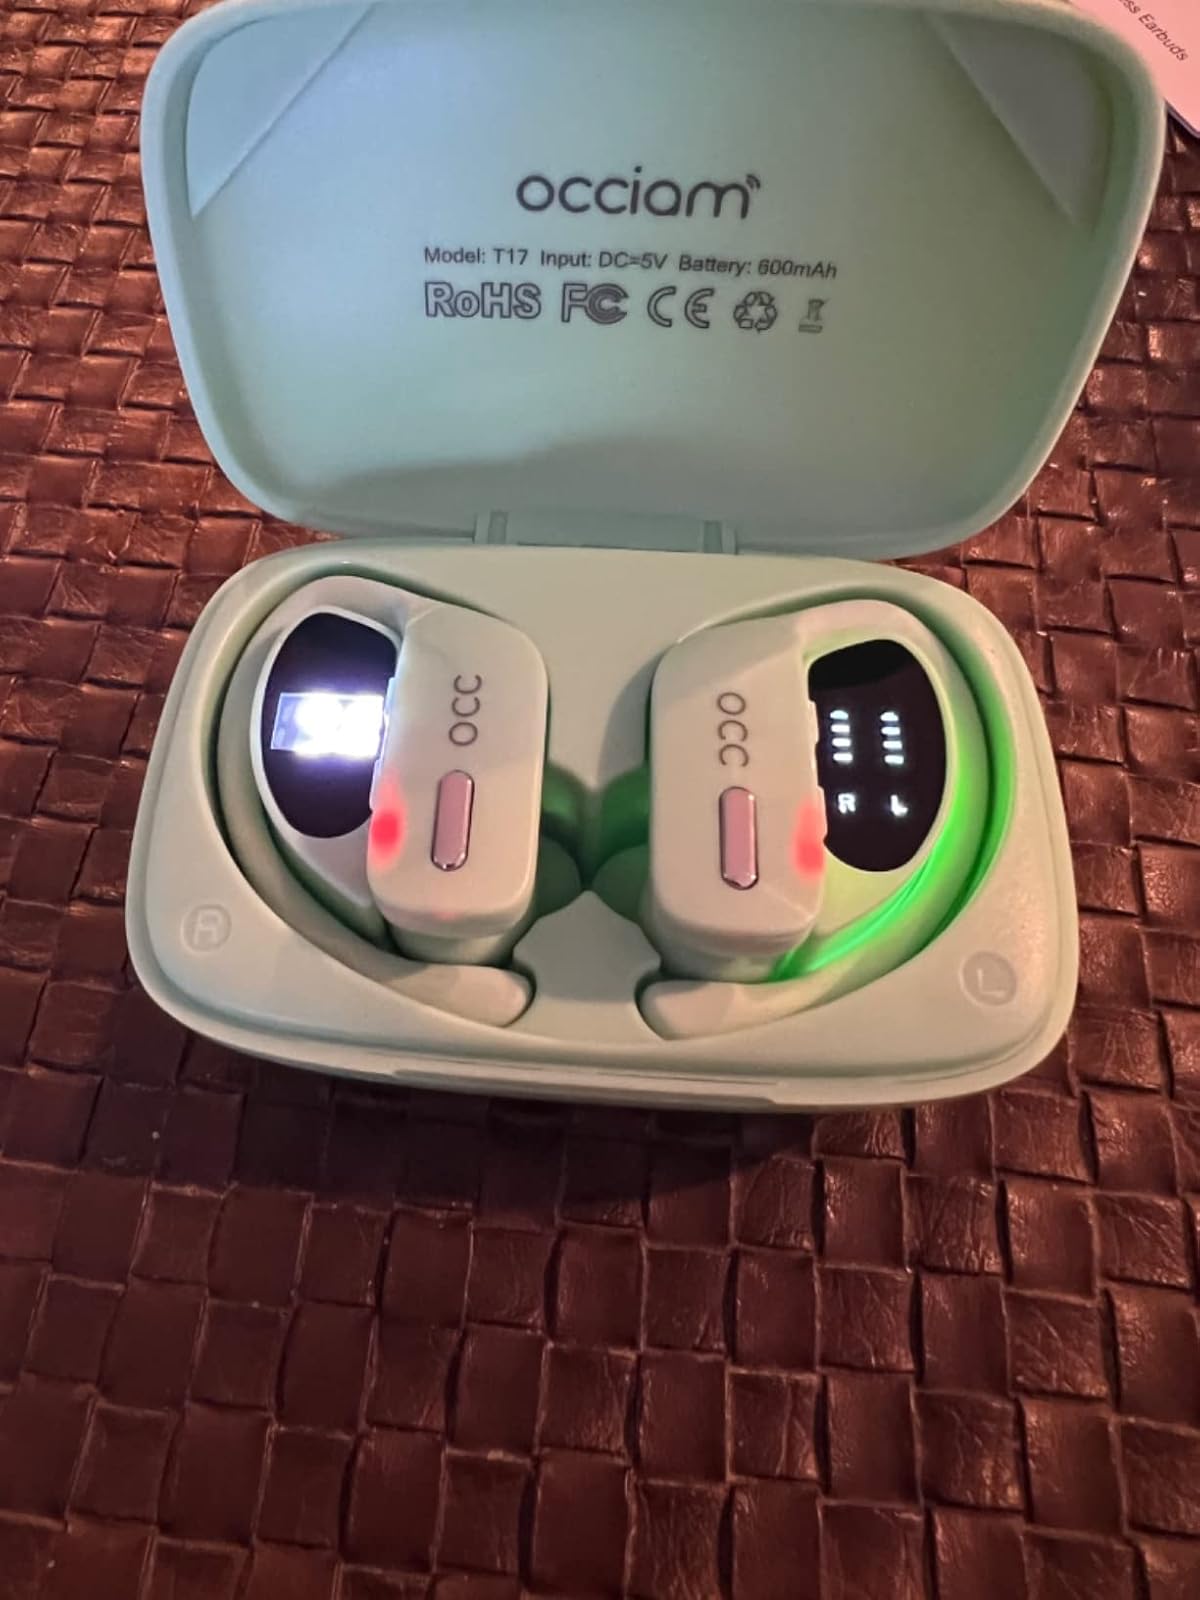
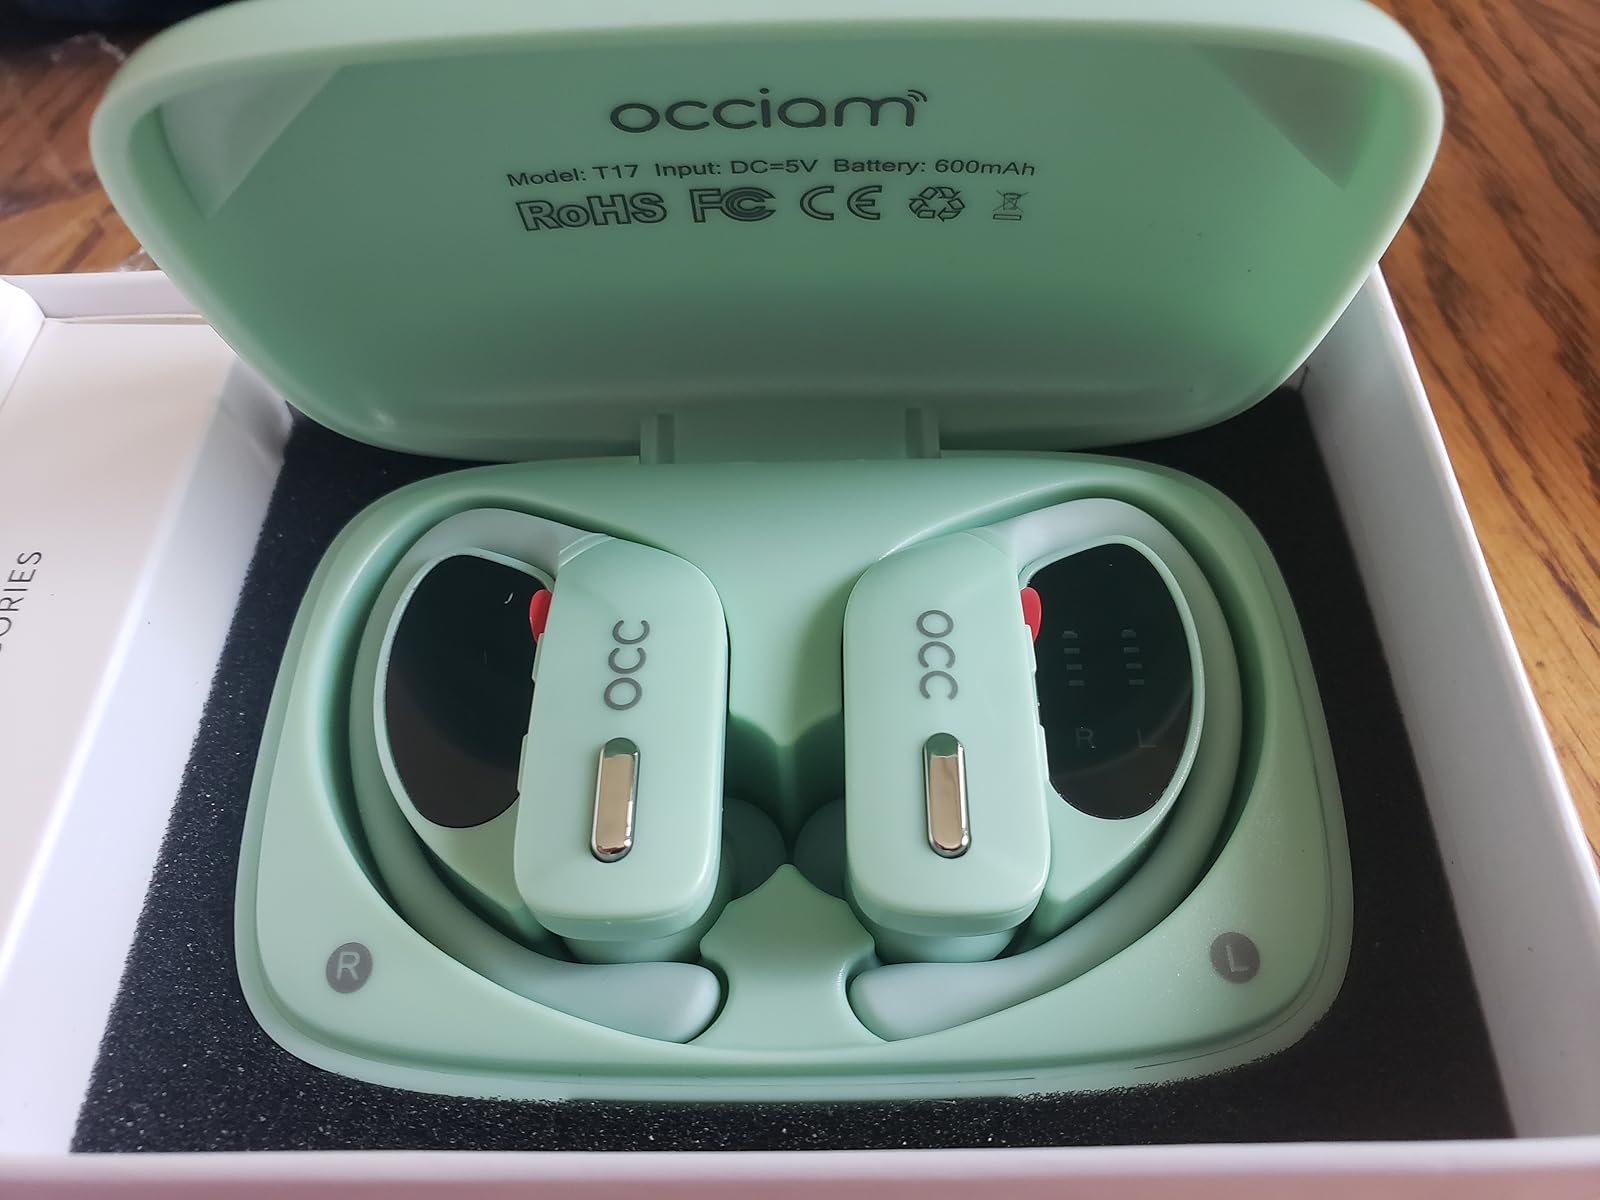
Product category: earbuds
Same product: yes